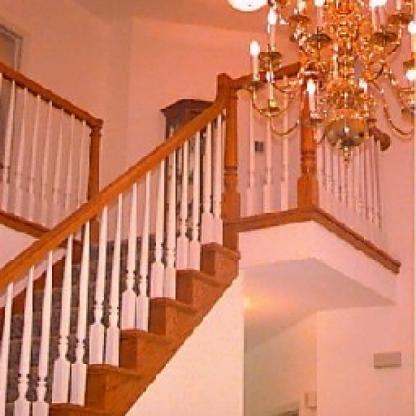
Scene: Indoor